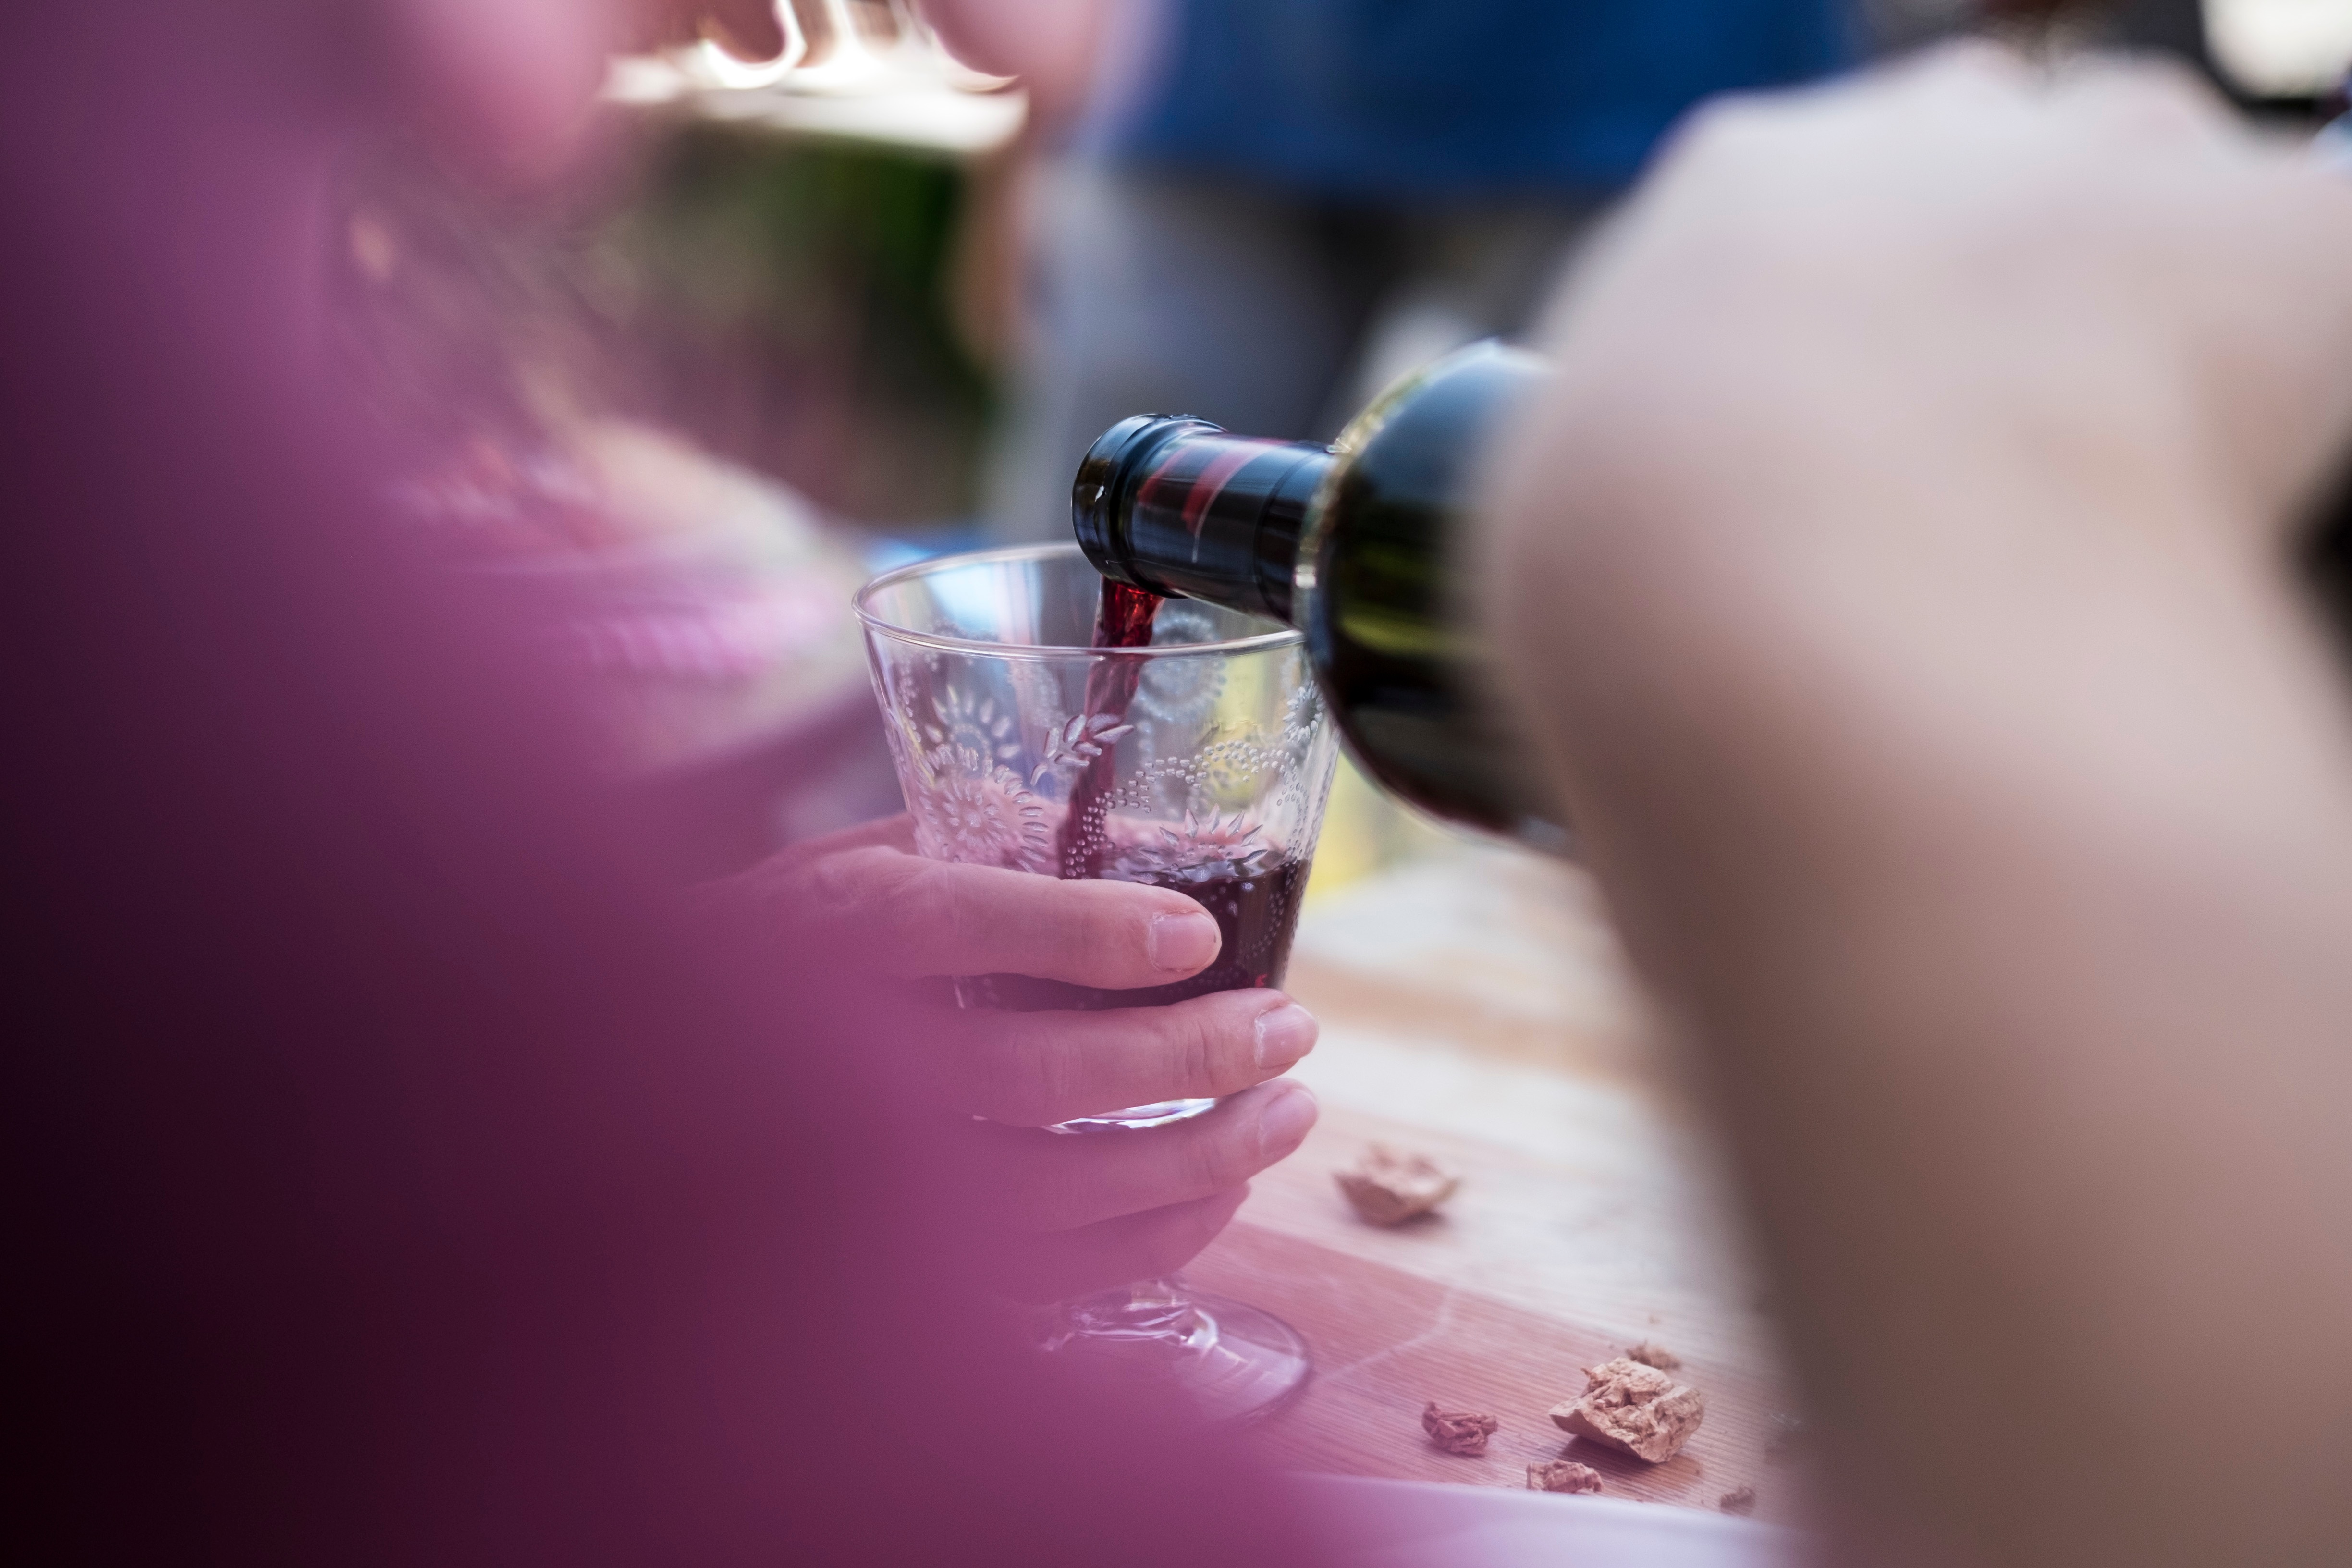
hand, water, photography, color, drink, alcohol, close up, skin, beauty, sense